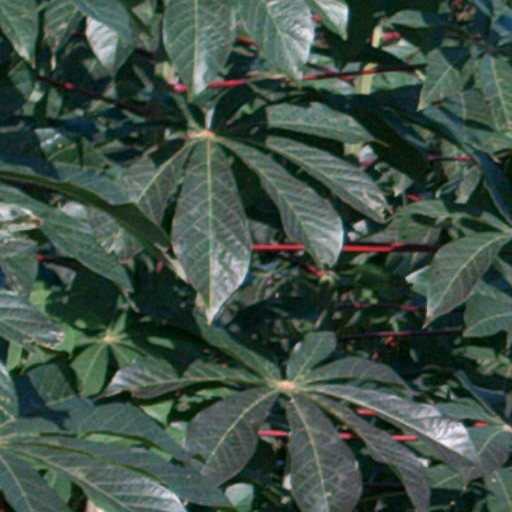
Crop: cassava